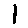
Label: 1